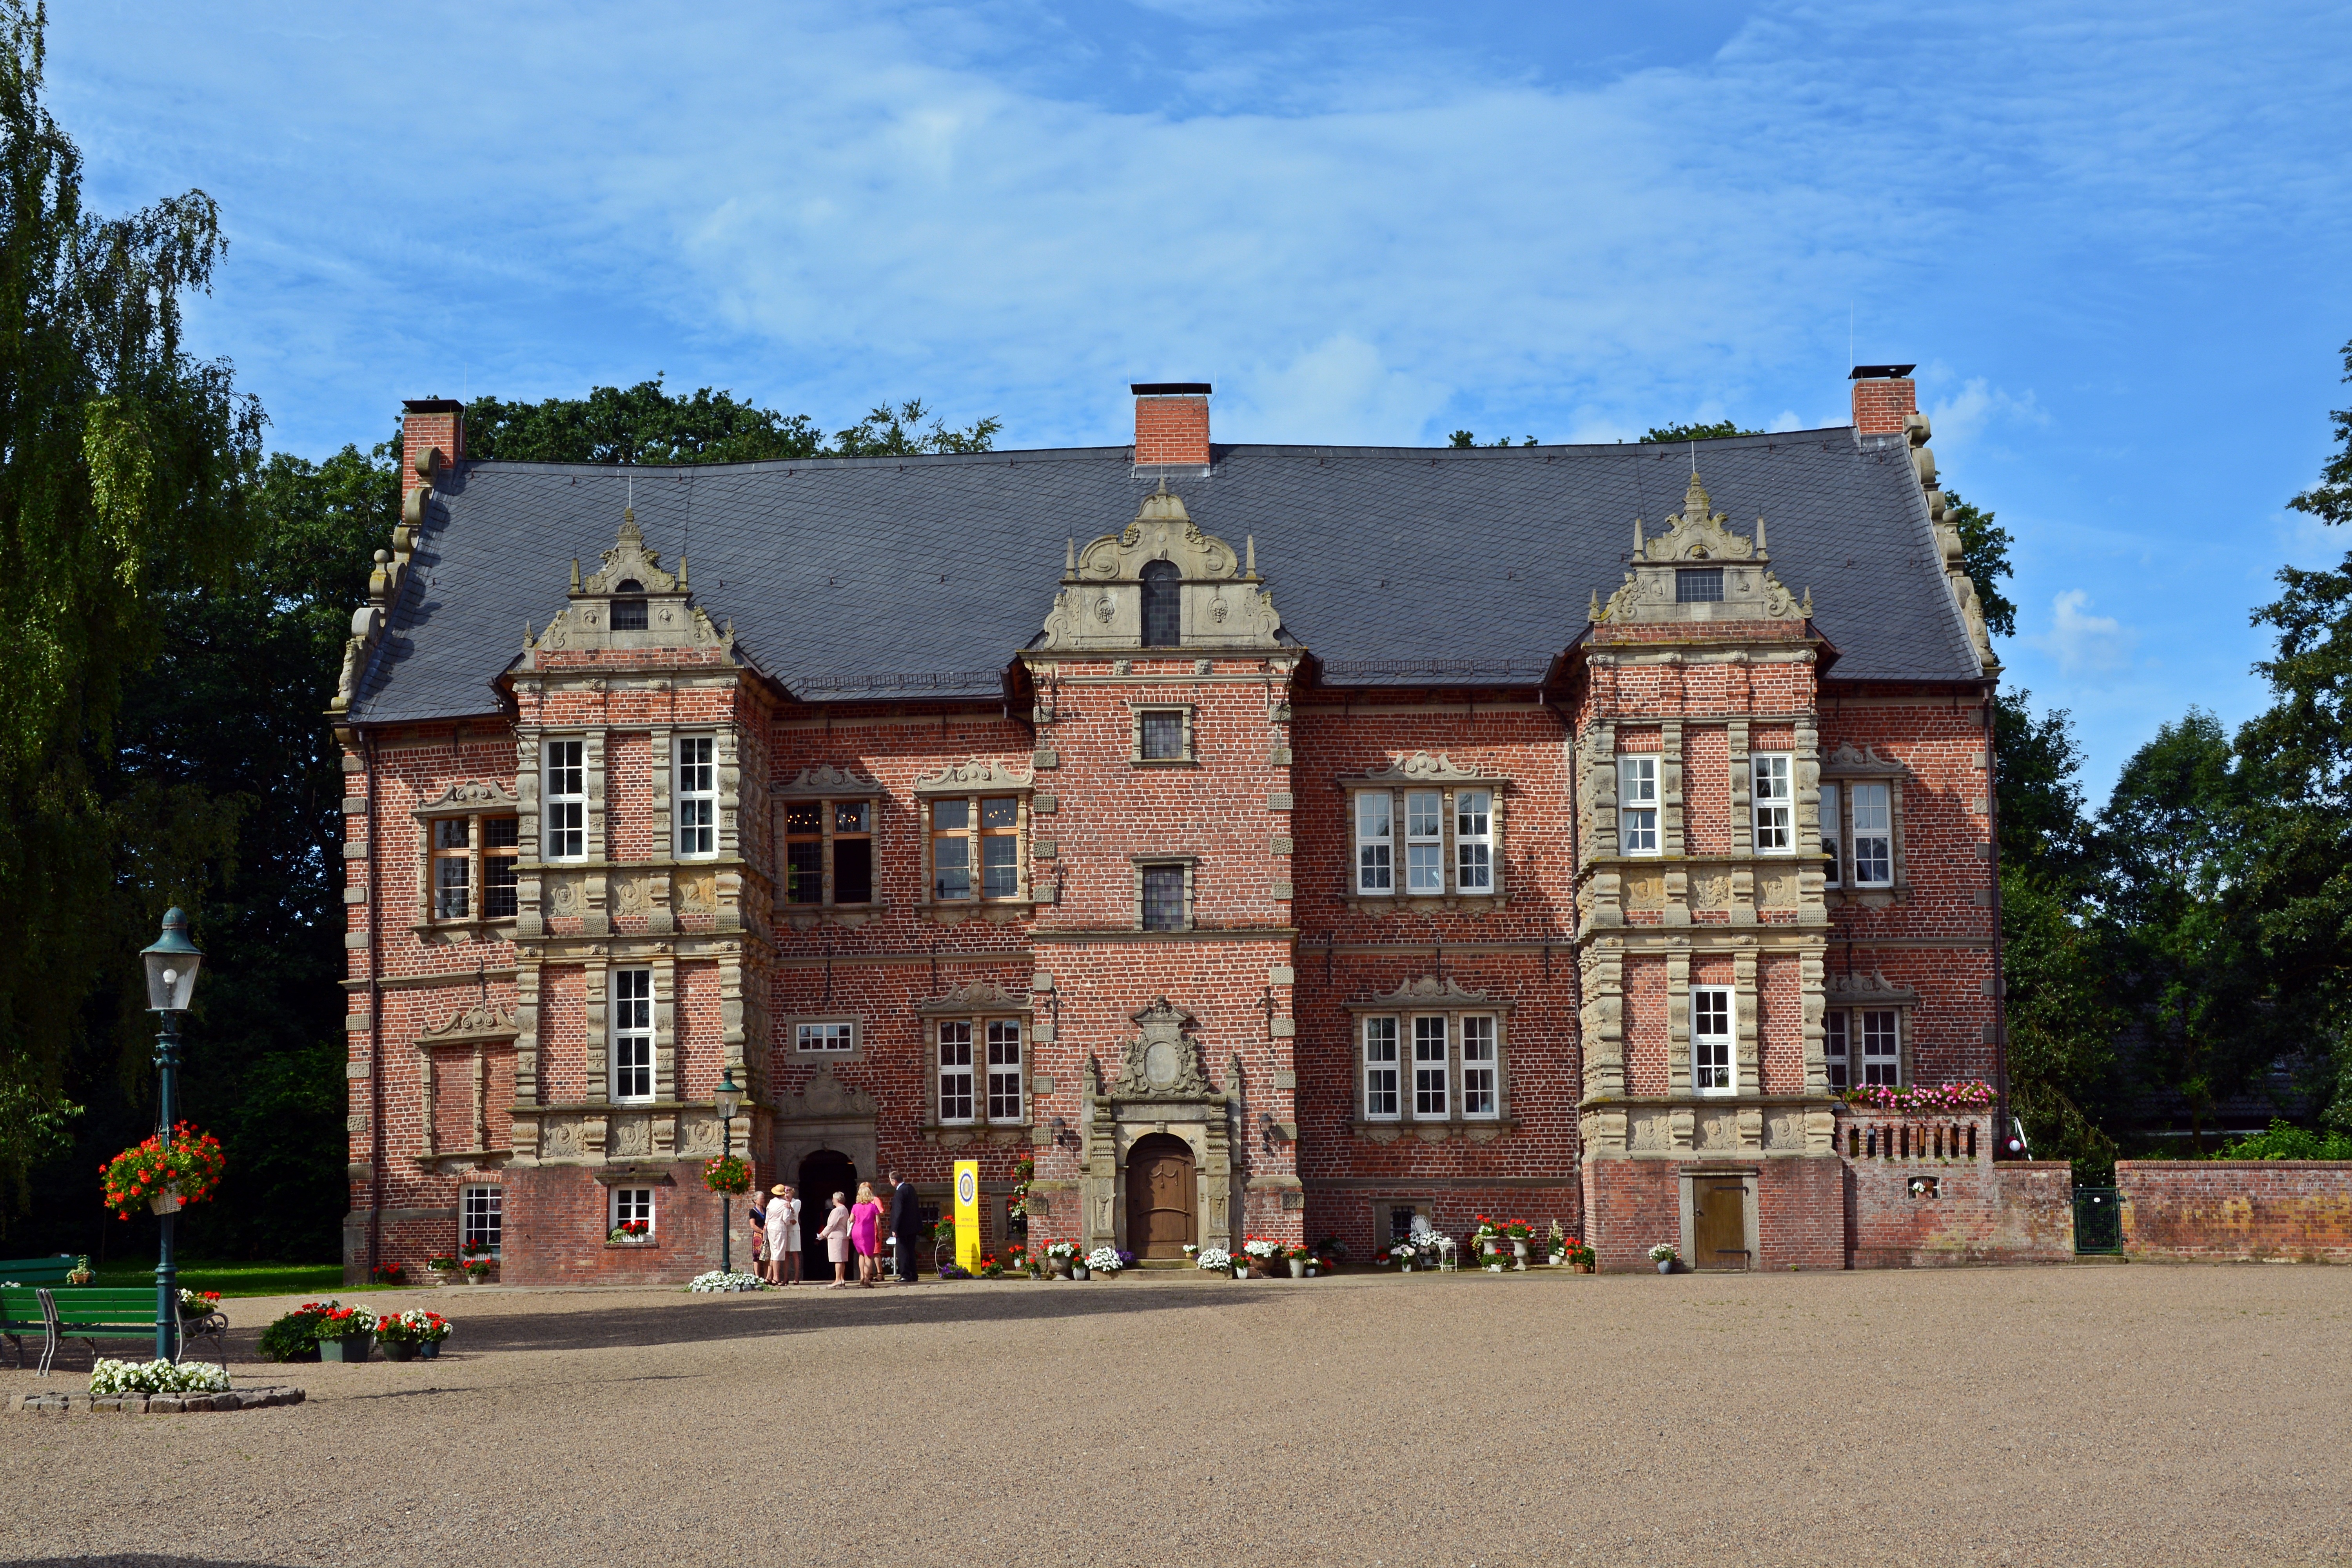
architecture, house, town, building, chateau, palace, home, castle, facade, old building, waterway, estate, historically, neighbourhood, manor house, stately home, family farm, residential area